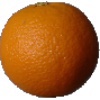
Label: orange